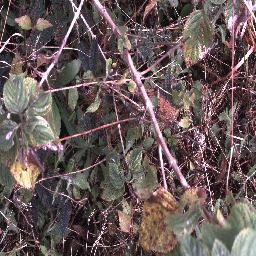
Label: lantana